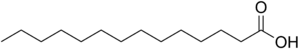
L'acide tétradécanoïque, plus couramment appelé acide myristique, C14:0, est un acide gras saturé à 14 atomes de carbone de formule semi-développée CH₃–(CH₂)₁₂–COOH. On le trouve notamment dans l'huile de coco et l'huile de palmiste, deux huiles alimentaires particulièrement riches en acide laurique et en acide myristique, les deux acides gras saturés les plus hypercholestérolémiants connus.